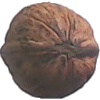
Label: Walnut 1